2009 L'Aquila earthquake

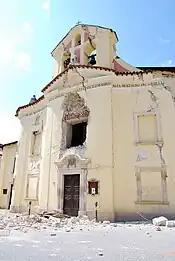
The damaged Santa Maria Church in the town of Paganica

While most of l'Aquila's medieval structures suffered damage, many of its modern buildings suffered the greatest damage, for instance, a dormitory at the university of l'Aquila collapsed. Even some buildings that were believed to be "earthquake-proof" were damaged. L'Aquila Hospital's new wing, which opened in 2000 and was thought capable of resisting almost any earthquake, suffered extensive damage and had to be closed.